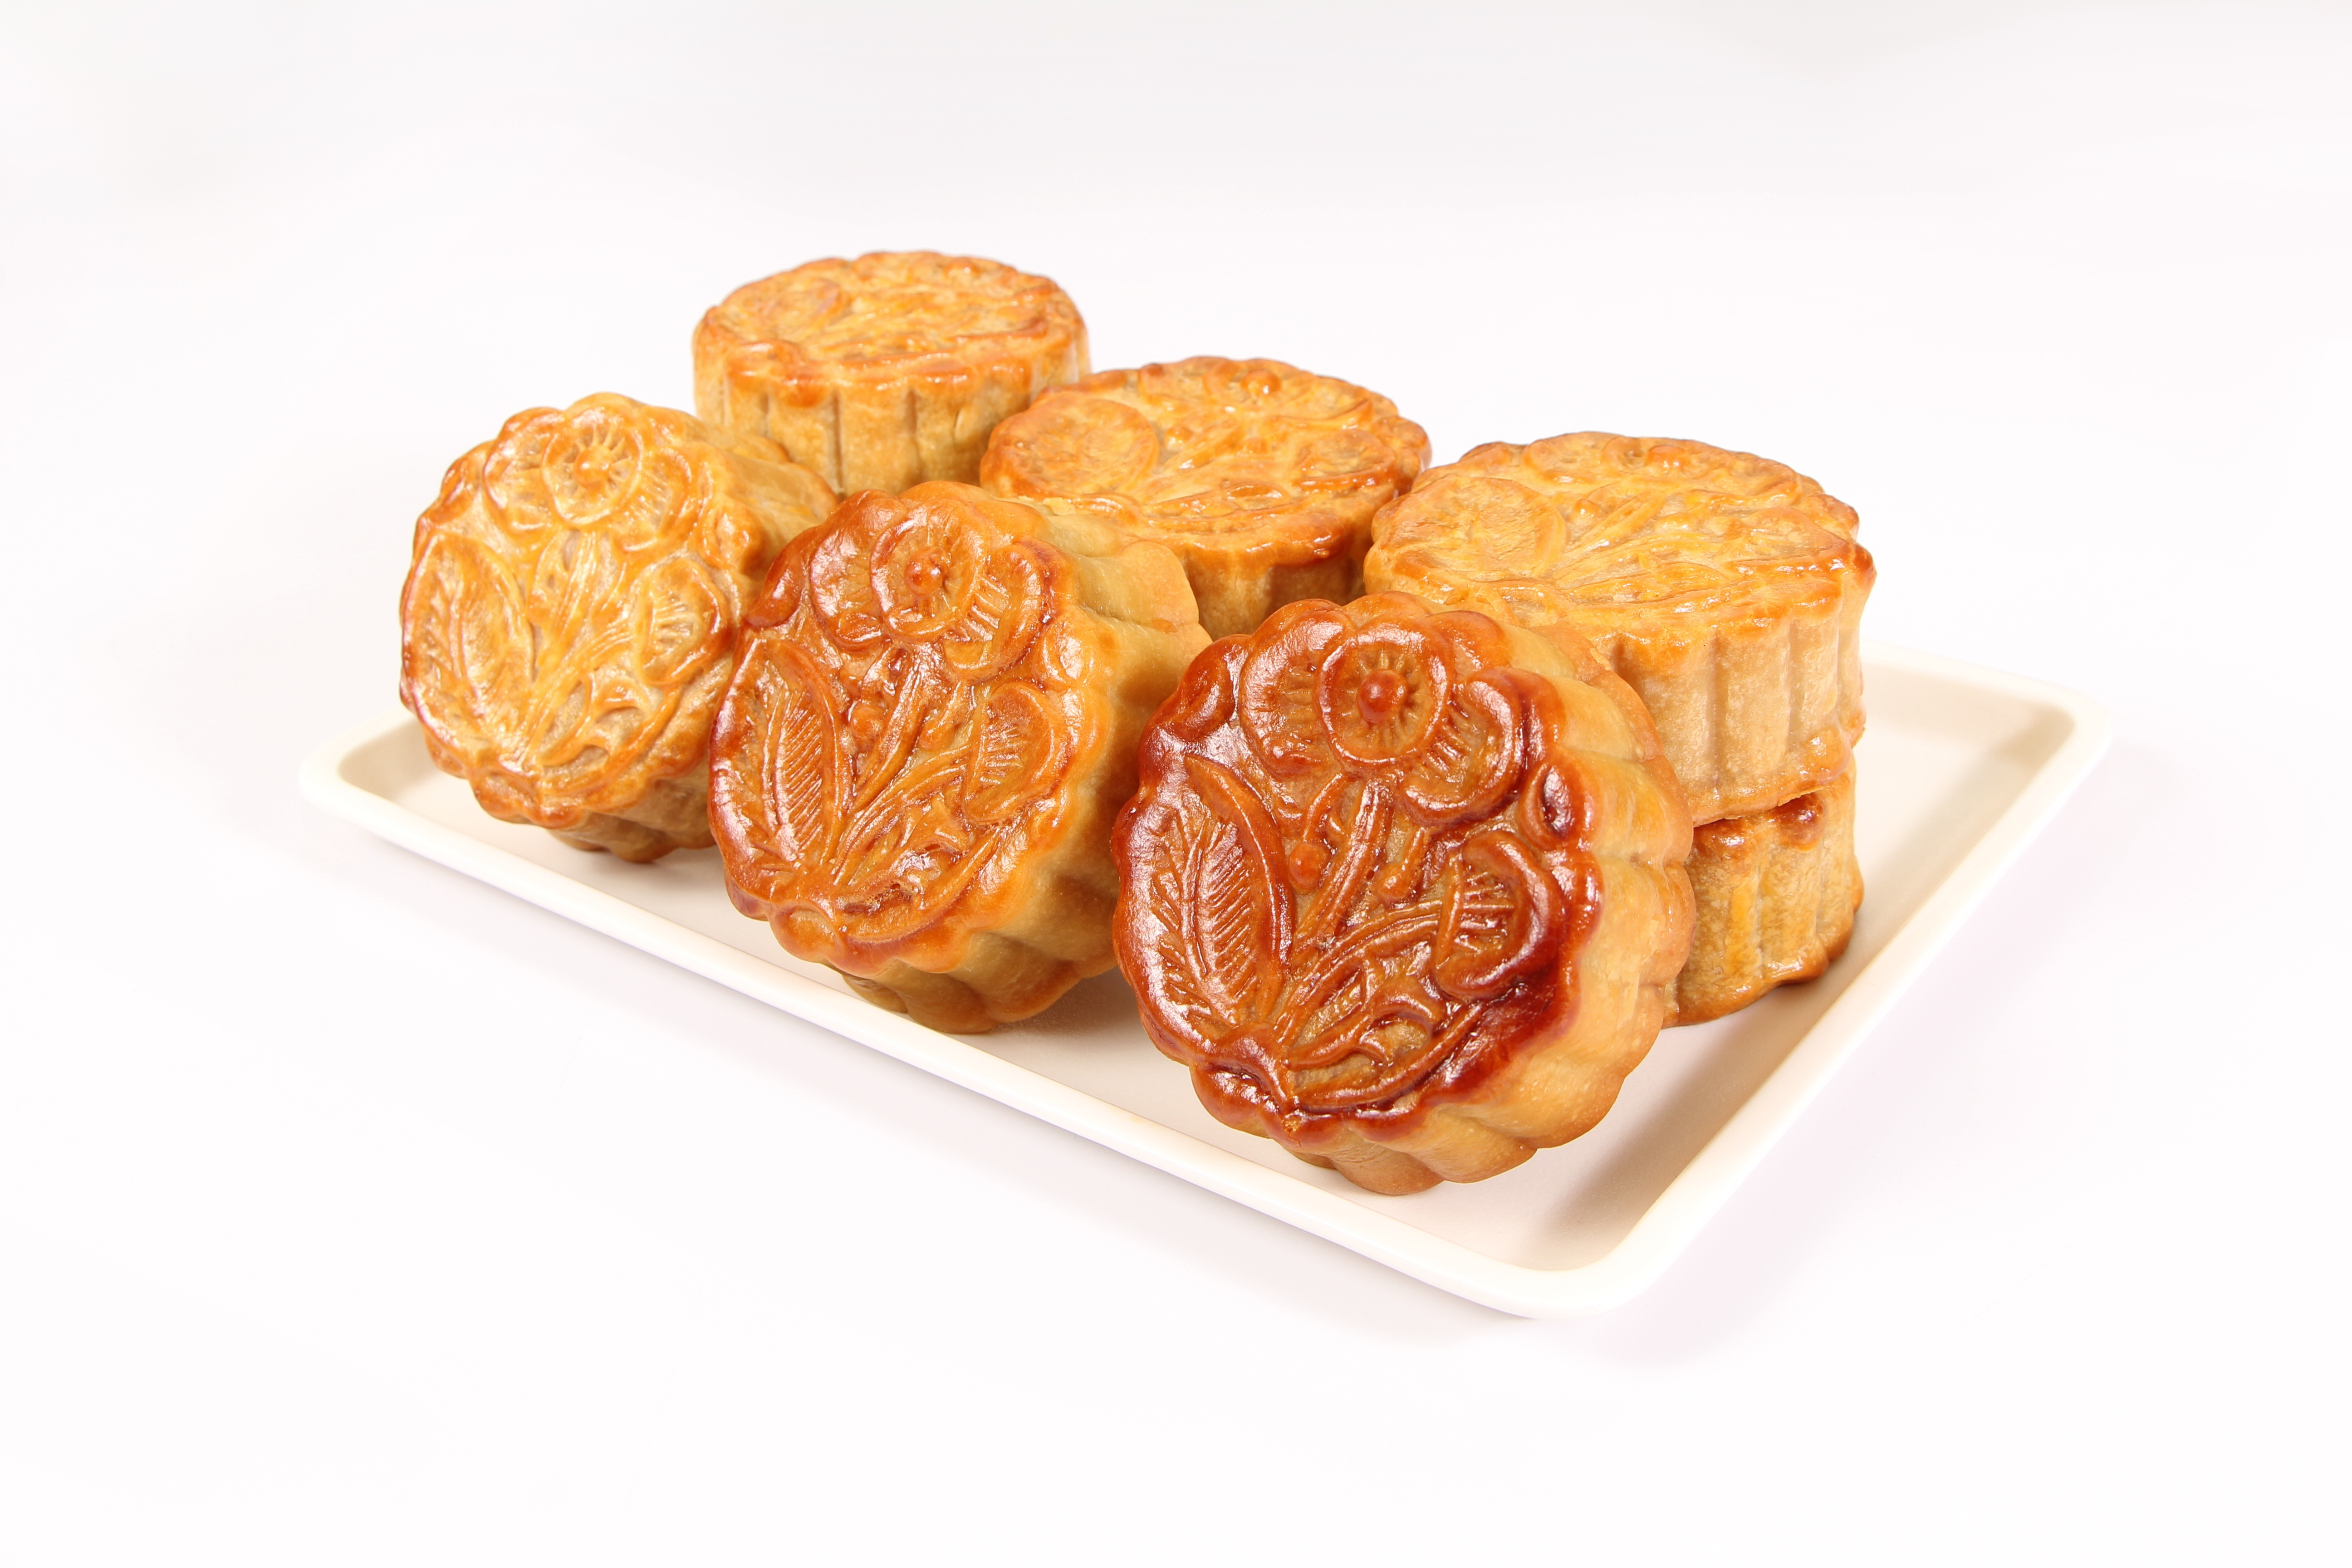
sweet, dish, meal, food, cooking, produce, kitchen, breakfast, baking, dessert, cuisine, delicious, bread, art, sweets, china, baked goods, foodstuff, danish pastry, make food, the flour, moon cake, the oven